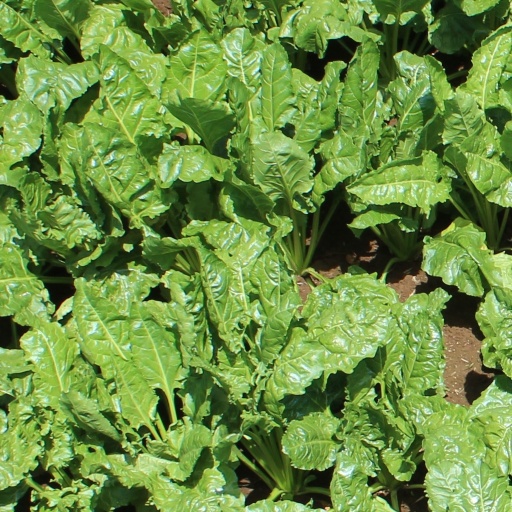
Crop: sugar beet